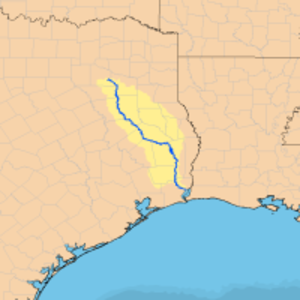
Le cours de la rivière Neches s'étend sur 669 km à travers l'East Texas, depuis sa source située dans le comté de Van Zandt jusqu'à son embouchure dans le lac Sabine près du pont Rainbow.